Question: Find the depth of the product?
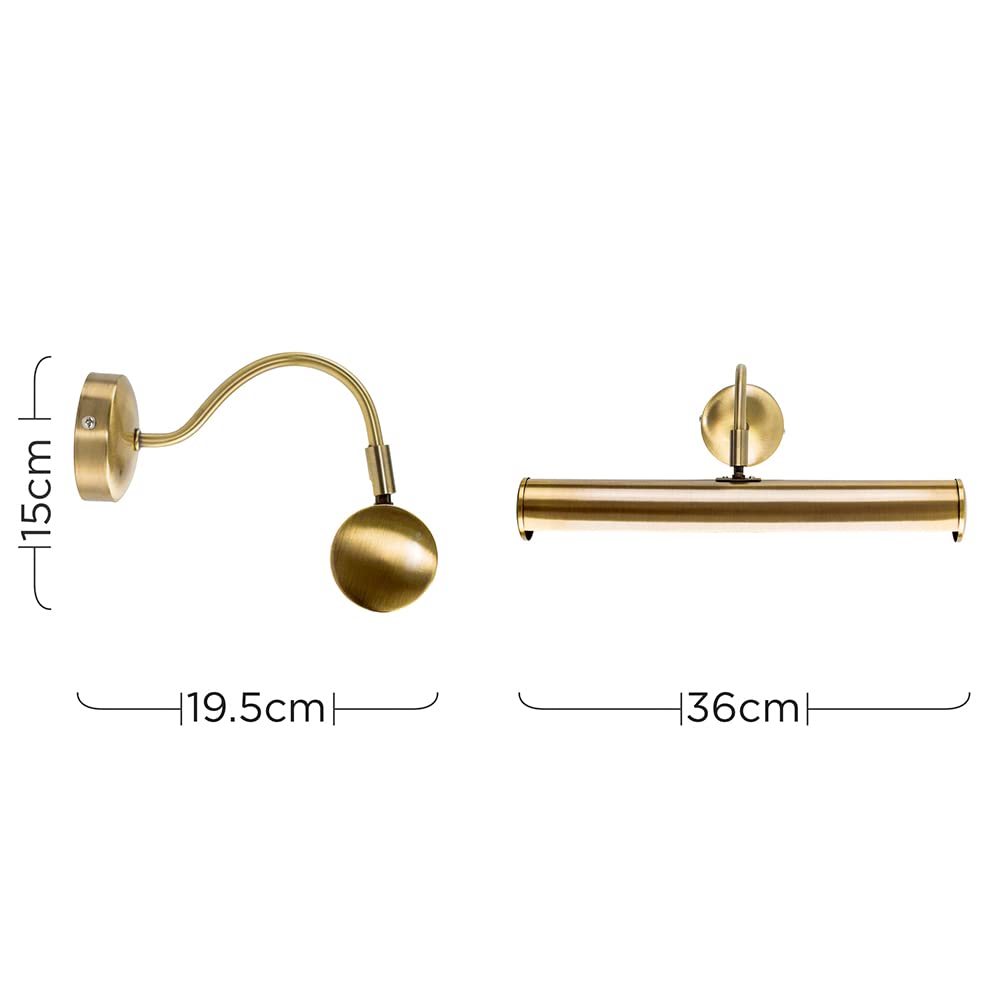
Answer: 36.0 centimetre